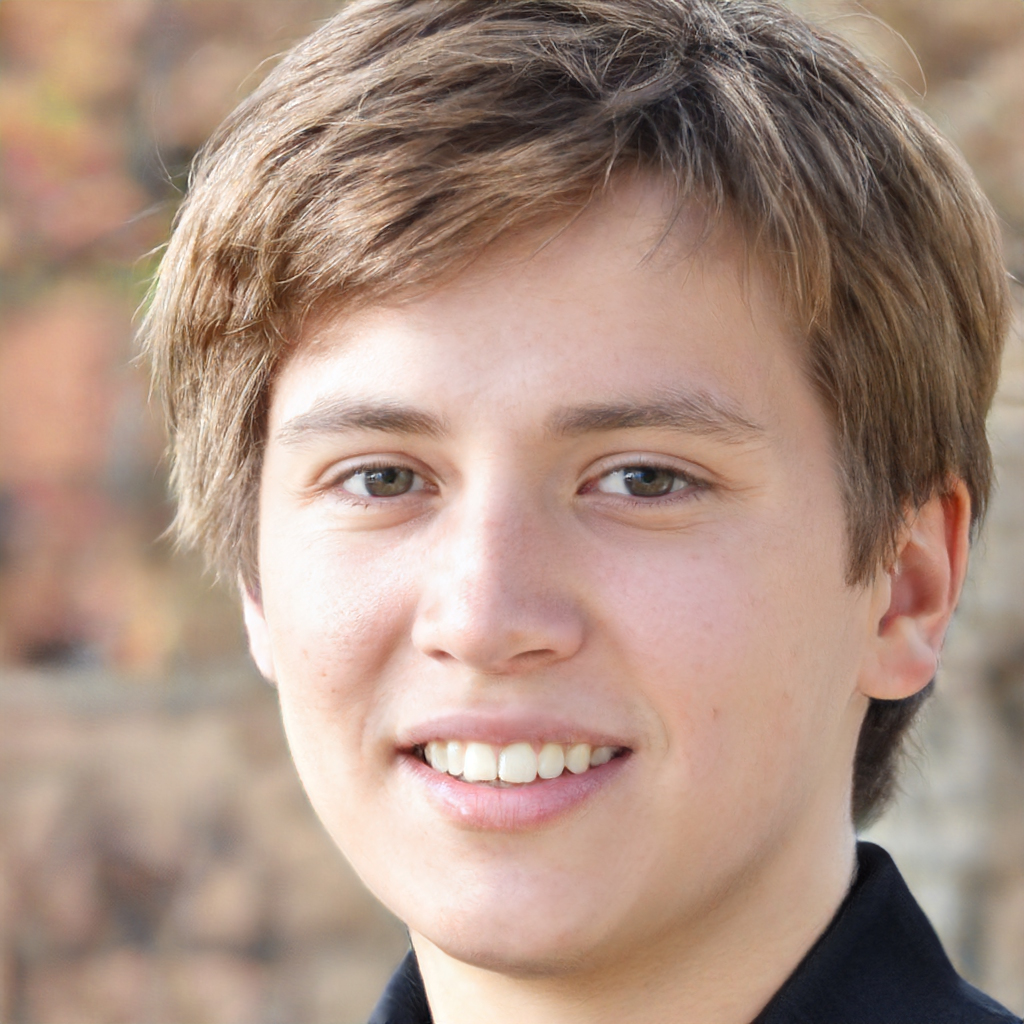
Gender: Male